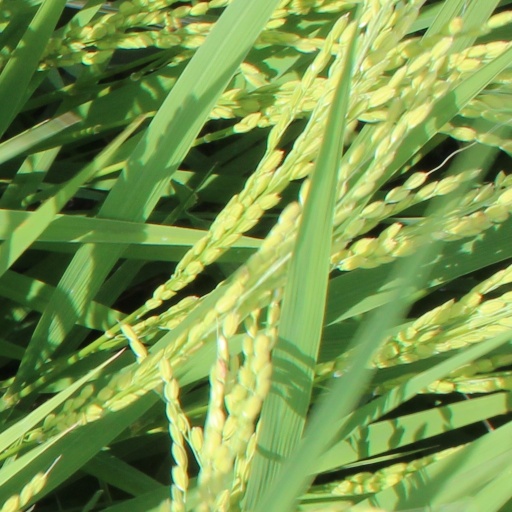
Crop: rice